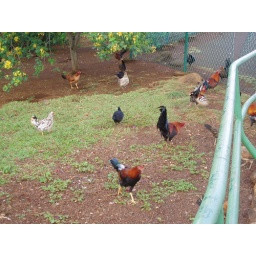
We saw wild chickens running around on each island, and lots of tourists act like they've never seen chickens before.